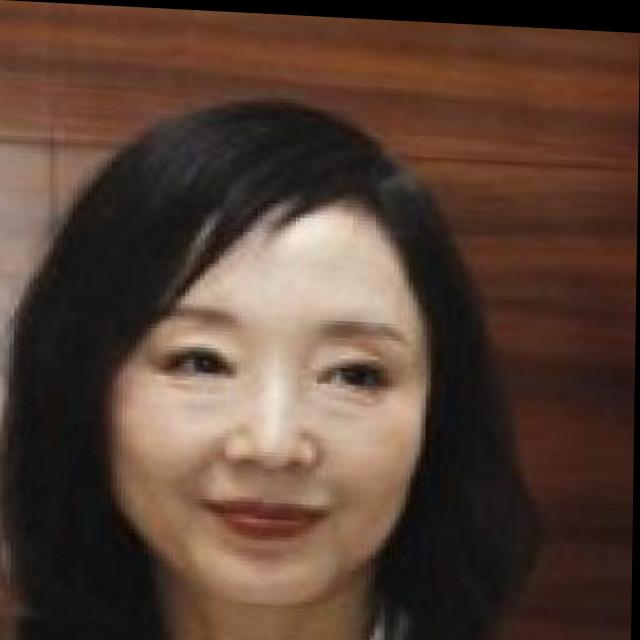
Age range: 45-64